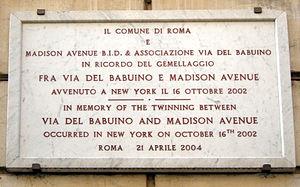
La Via del Babuino est une rue du centre de Rome, dans le rione Campo Marzio. Elle relie la piazza del Popolo avec la piazza di Spagna et fait partie intégrante du complexe de rues connu sous le nom de Trident.